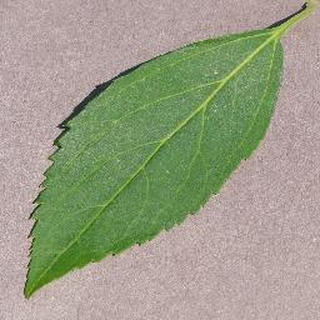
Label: healthy_cherry